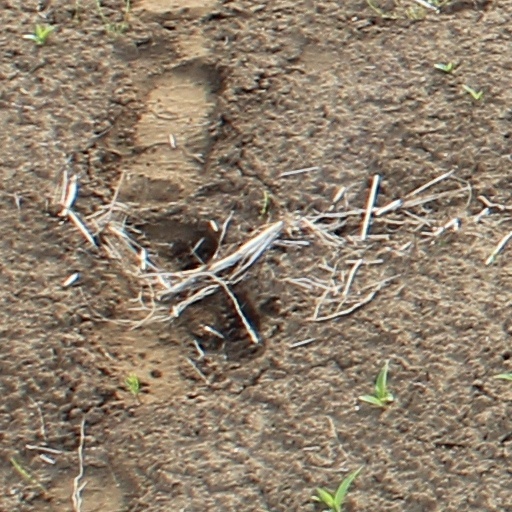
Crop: wheat